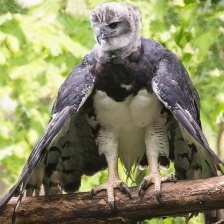
Species: HARPY EAGLE
Scientific name: HARPIA HARPYJA